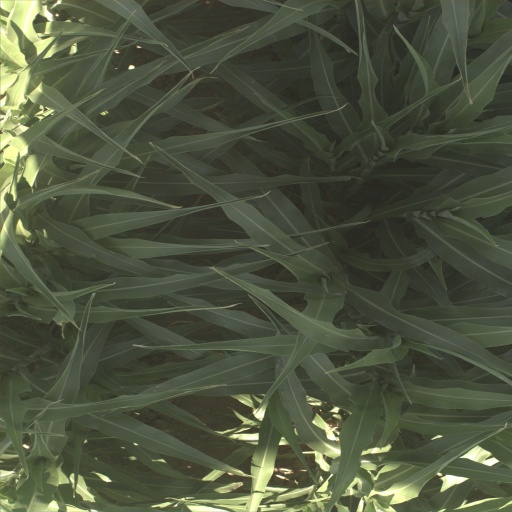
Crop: sorghum